Bjaðǫk

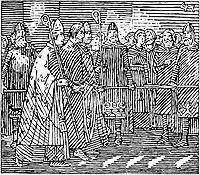
Nineteenth-century depiction of Haraldr gilli undergoing an ordeal to prove his paternity.

Eysteinn Haraldsson (died 1157) was a son of Bjaðǫk and Haraldr gilli, King of Norway (died 1136). Following Haraldr gilli's death, two of his sons, Sigurðr munnr (died 1155) and Ingi (died 1161), jointly ruled the Norwegian realm as kings. According to "Haraldssona saga" within the thirteenth-century saga-compilation "Heimskringla", in 1142 Eysteinn and Bjaðǫk were brought to Norway from west-over-sea by three prominent men of the realm: Árni sturla, Þorleifr Brynjólfsson, and Kolbeinn hrúga. Eysteinn was thence put forward as an adult son of Haraldr gilli who deserved a share of the kingdom. Once his claim was accepted, Eysteinn was recognised as king. The thirteenth-century texts "Fagrskinna" and "Morkinskinna" give similar accounts although these sources do not identify Bjaðǫk by name. In fact, her name appears to correspond to either the Gaelic "Blathach", "Bláthóc", or "Bethóc".